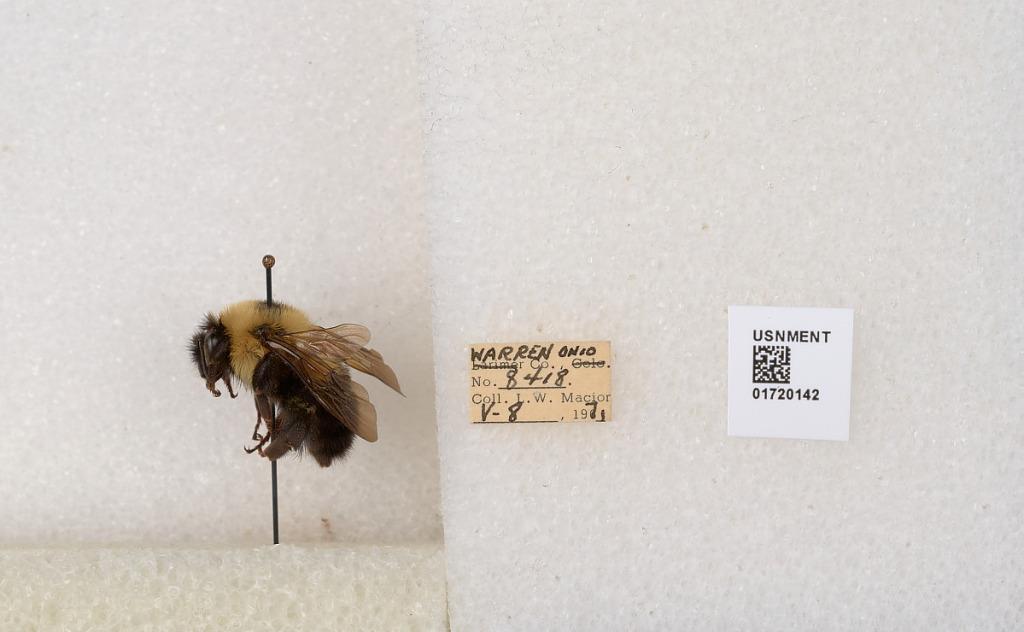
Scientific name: Bombus bimaculatus Cresson
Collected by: L. Macior
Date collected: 1971-5-8
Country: United States
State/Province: Ohio
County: Warren
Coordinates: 39.4276, -84.1668